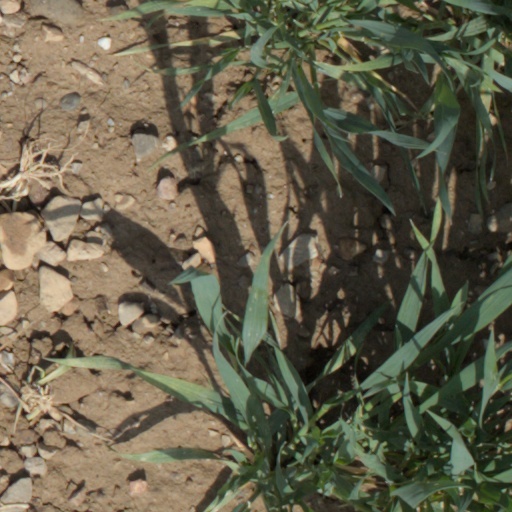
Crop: wheat